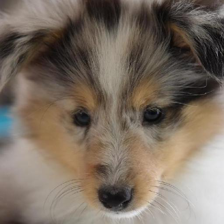
Label: animals